KDXU-FM

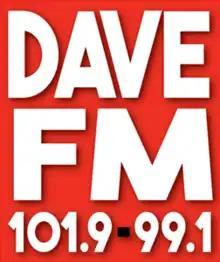
Logo as 101.9 & 99.1 Dave FM

On January 1, 2017, KXFF changed their format from classic country to adult hits, branded as "101.9 & 99.1 Dave FM". On December 5, 2022, it was announced that KXFF changed its format from adult hits to sports, branded as "Fox Sports Radio Utah".